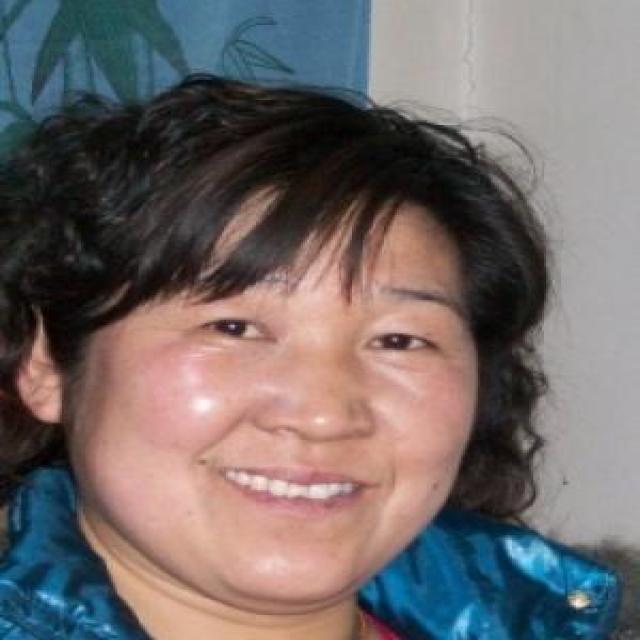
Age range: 45-64